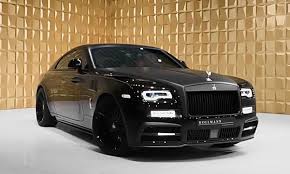
Label: noambulance